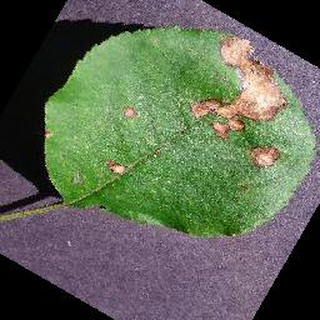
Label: apple_black_rot